Laurens van Hoepen

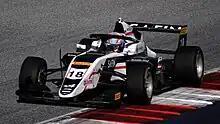
Van Hoepen racing in the 2023 Formula Regional European Championship at the Red Bull Ring.

For the 2022 season Van Hoepen moved to the Formula Regional European Championship with ART Grand Prix, partnering Gabriele Minì and Mari Boya. Though he only finished 21st in the standings, Van Hoepen managed to claim two rookie class wins, both coming around the streets of Monaco.